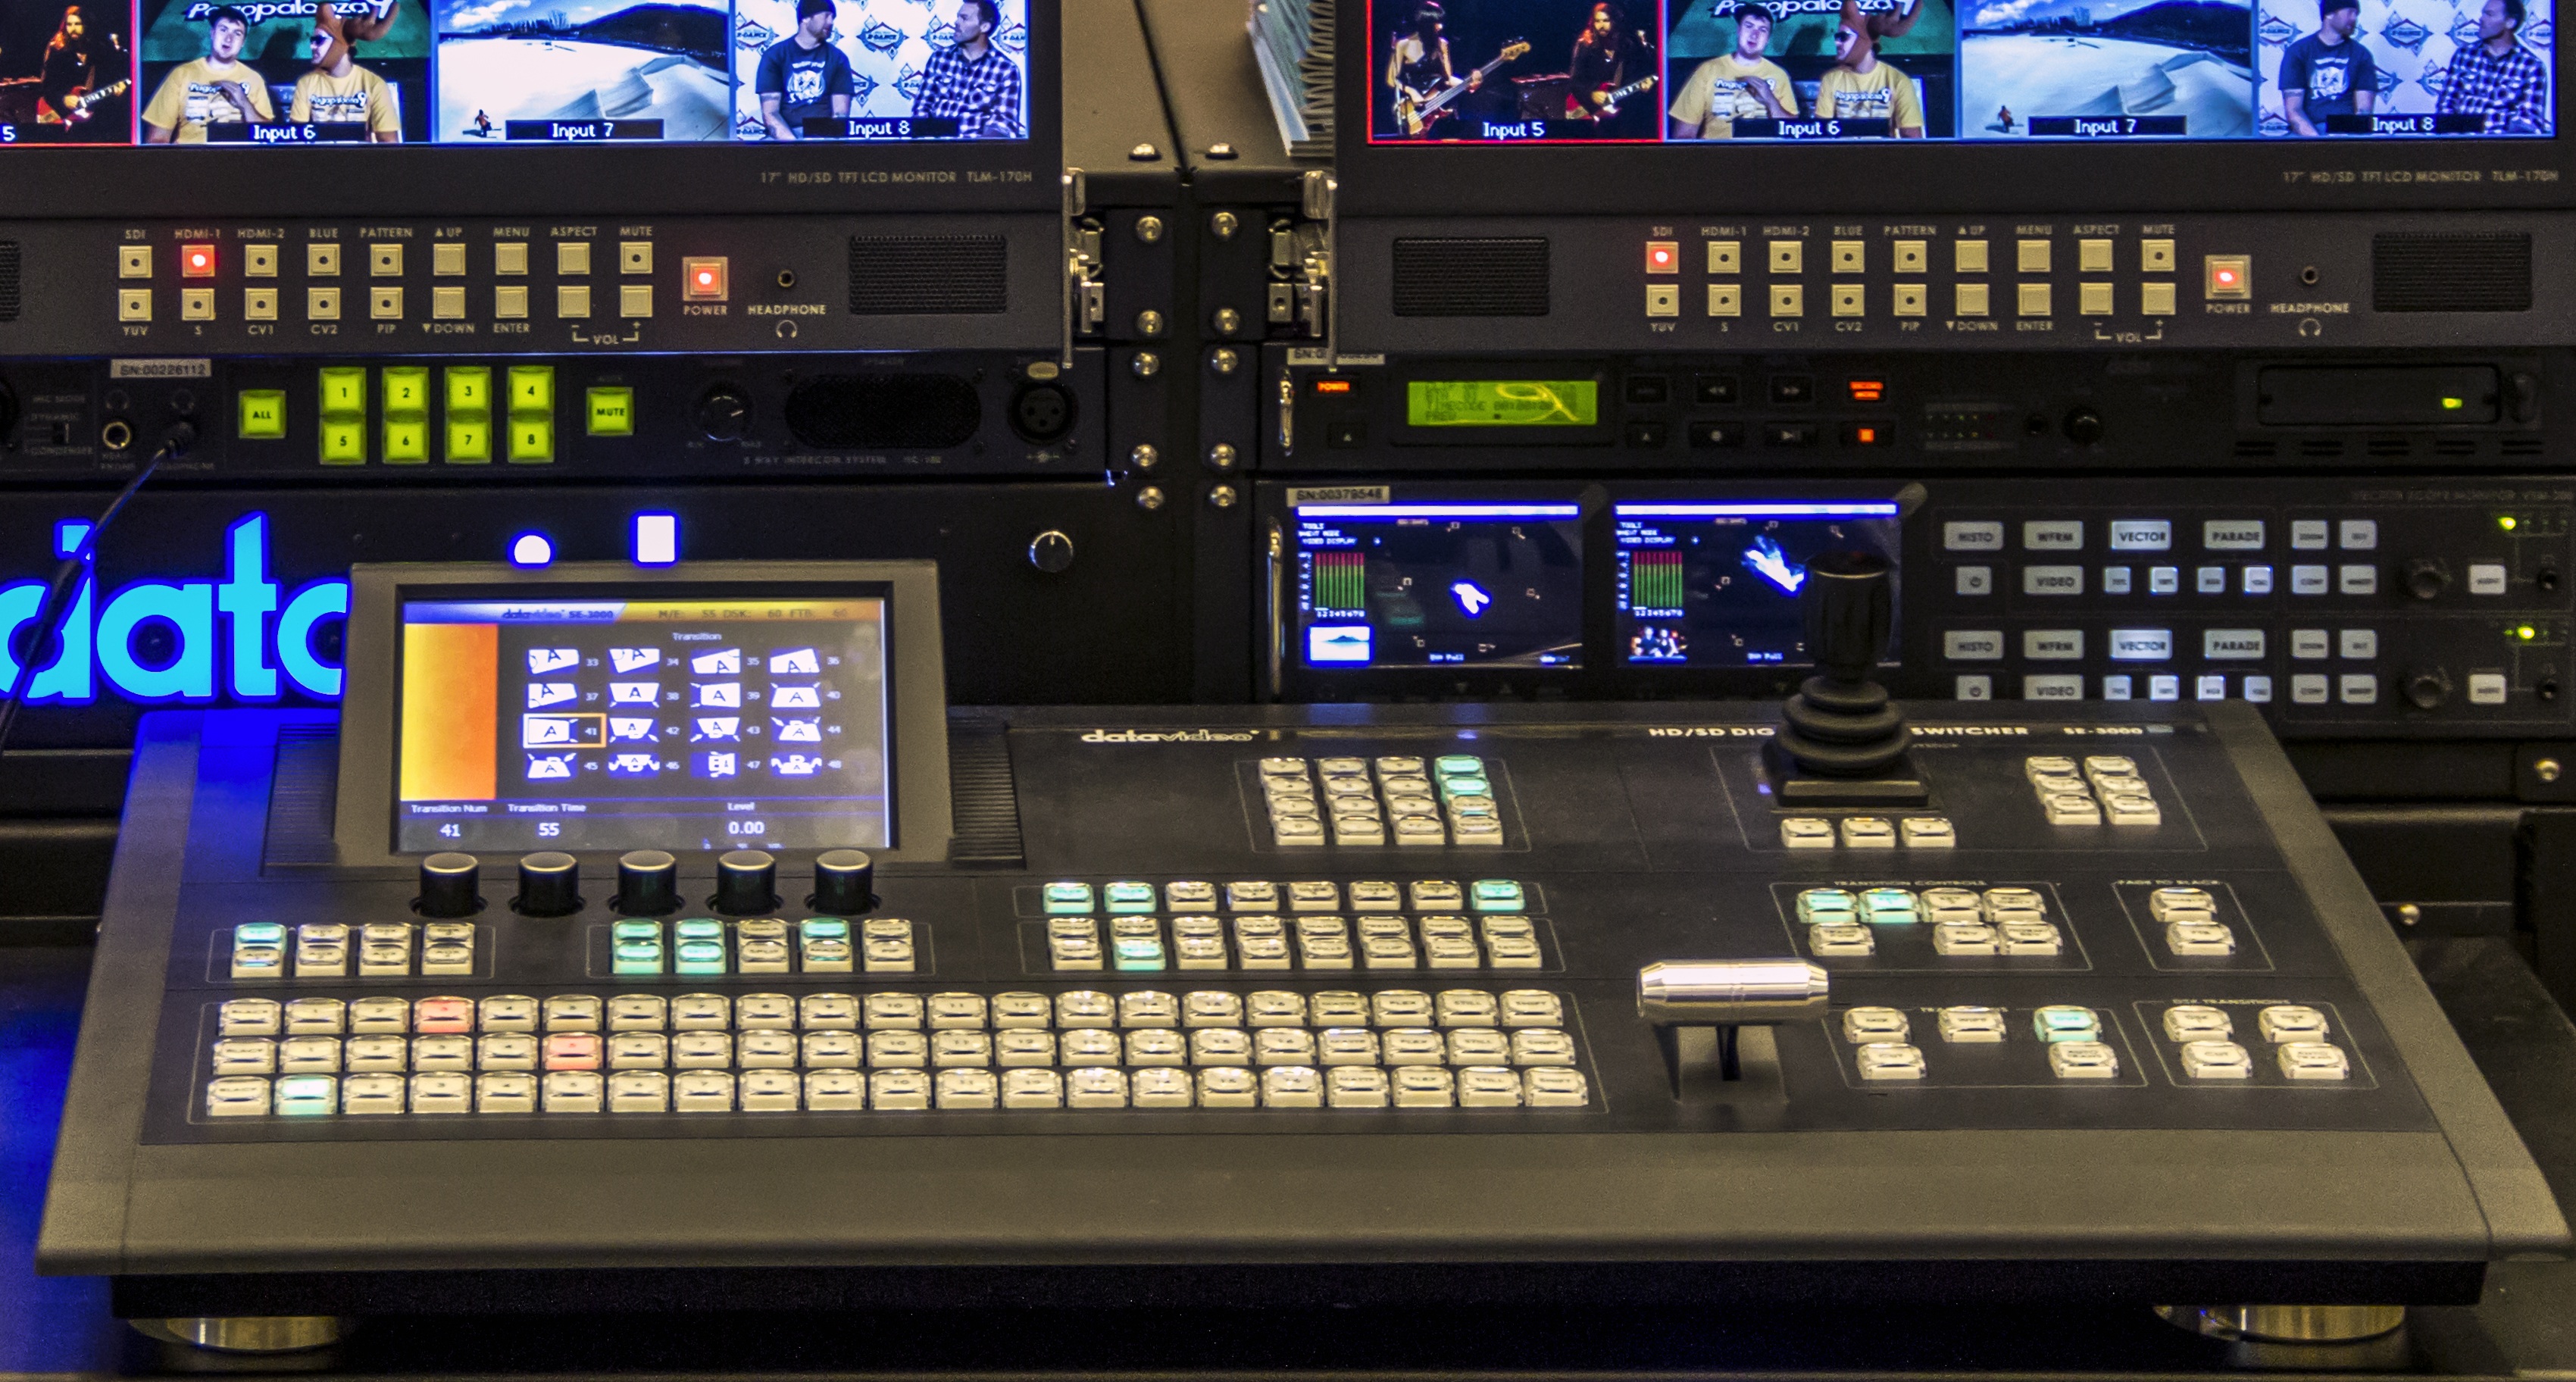
technology, film, equipment, studio, professional, cockpit, electronic, device, button, video, display, digital, media, control, production, synthesizer, electronic instrument